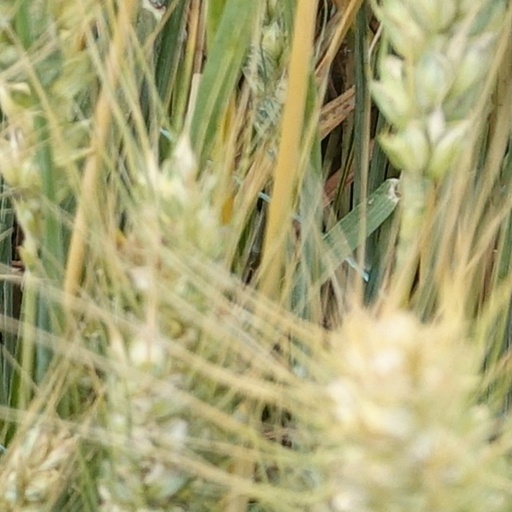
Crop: wheat